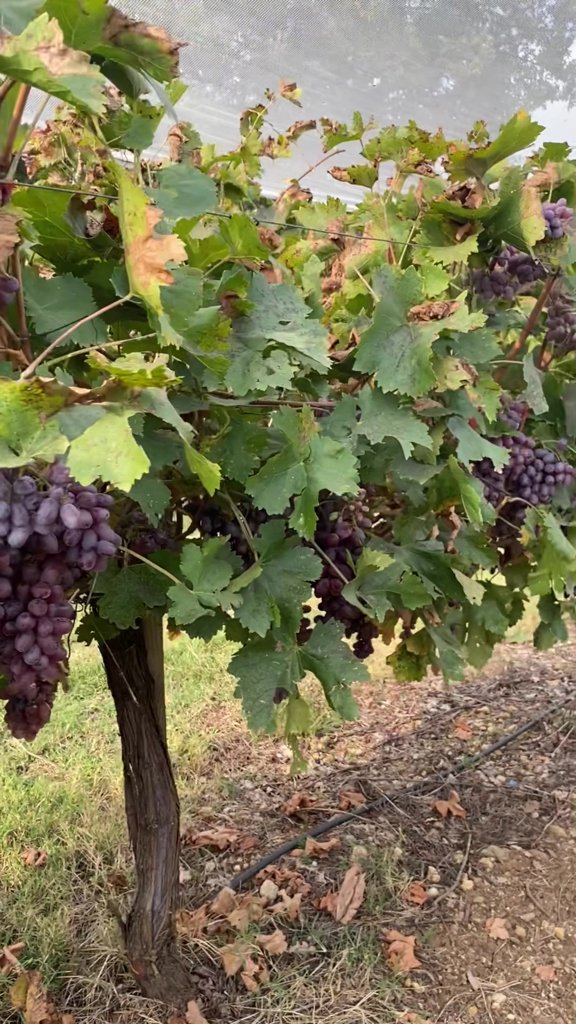
Berries visible: 122
Grape clusters: 4